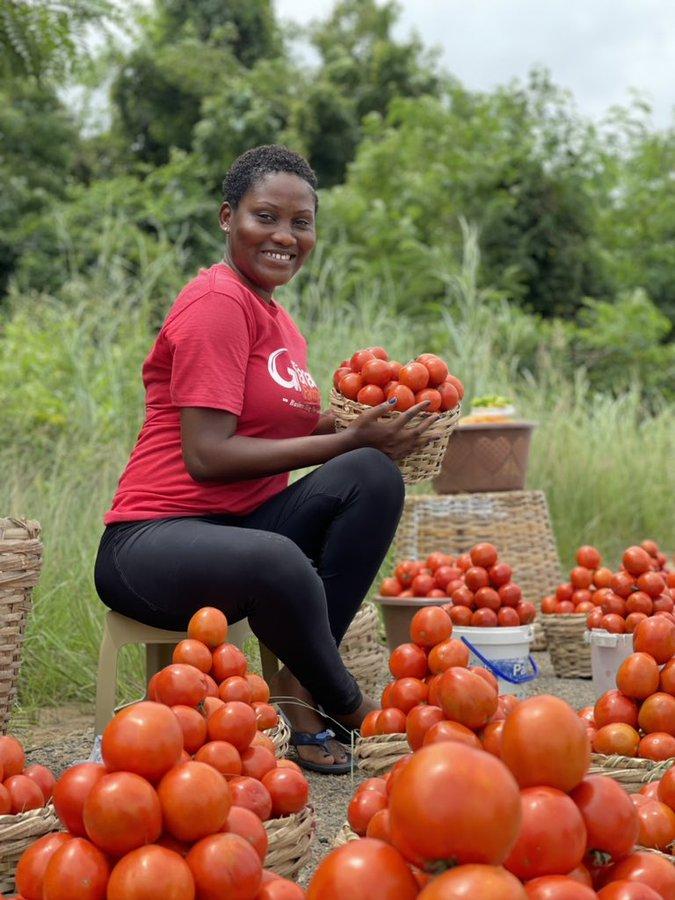
Mkulima aliyevaa fulana ya rangi nyekundu, akiwa pembezoni mwa mavuno yake ya nyanya, zilizopangwa katika vyombo maalum tayari kwaajili ya mauzo.